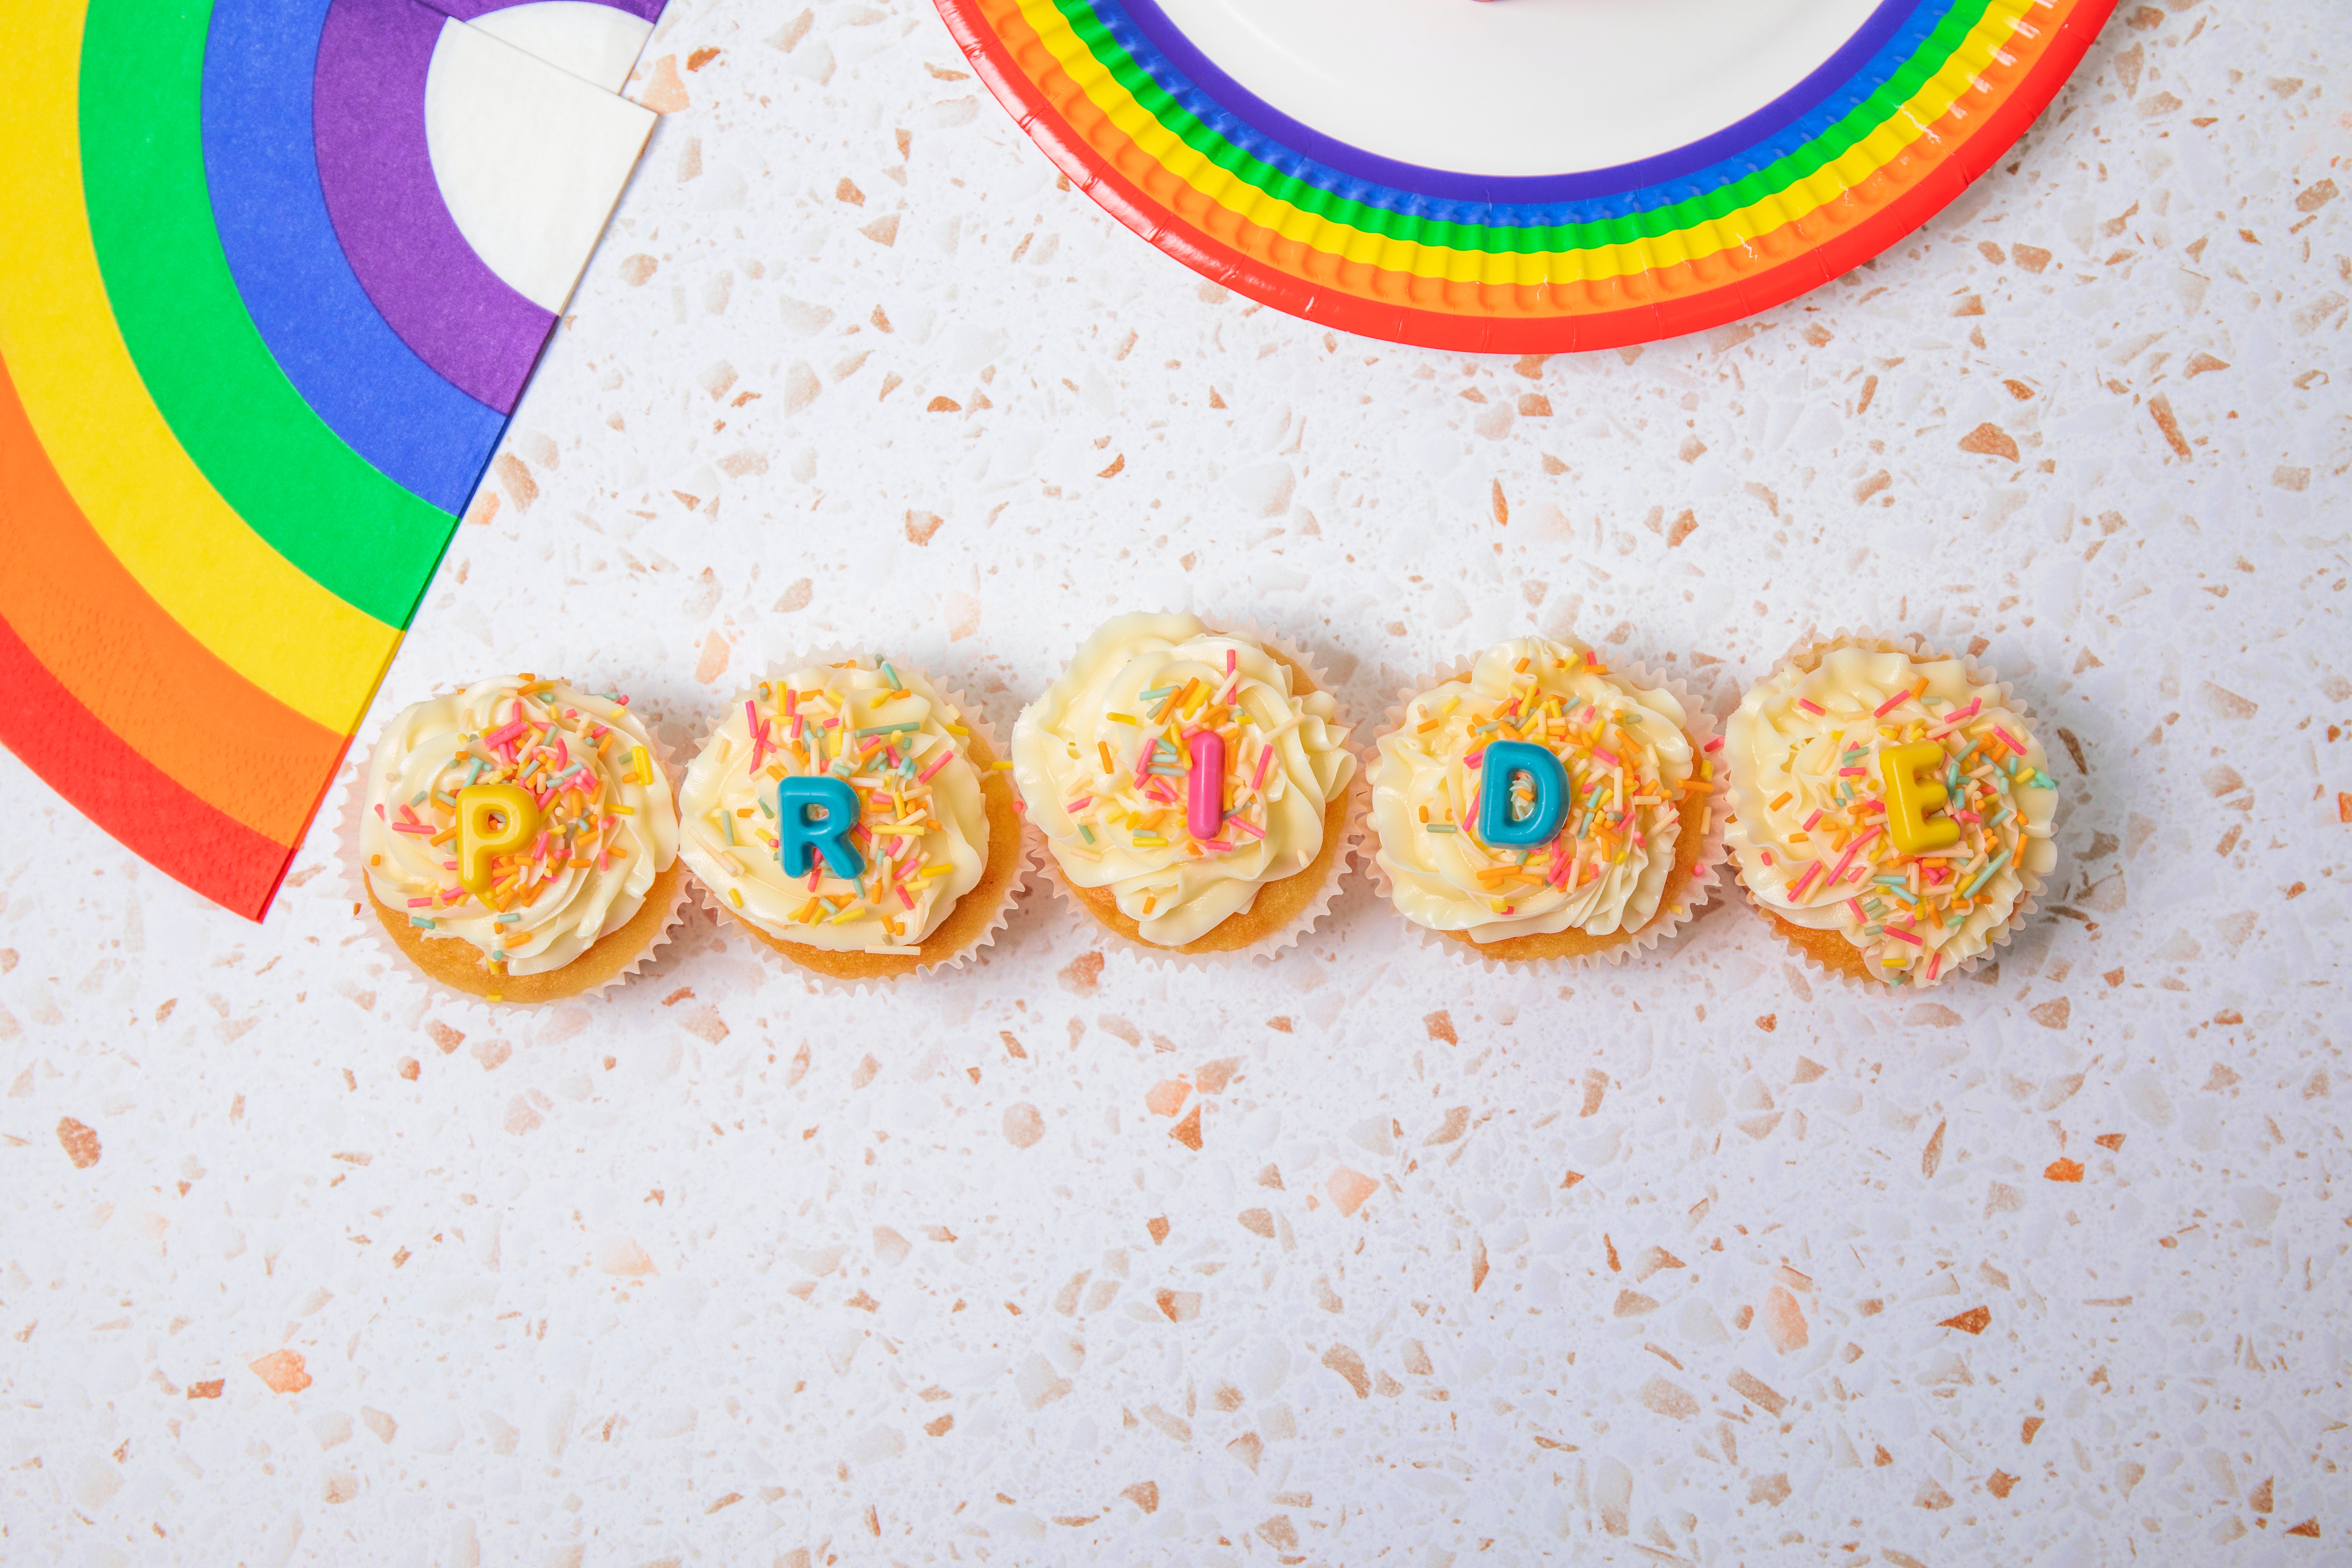
natural, orange, font, pattern, circle, button, art, electric blue, event, linens, fashion accessory, visual arts, party supply, paper, sleeve, peach, magenta, paper product, plastic, craft, graphics, illustration